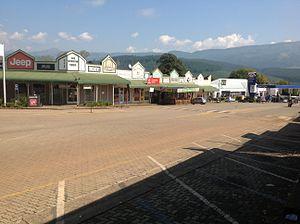
Sabie est une petite ville forestière située sur les bords de la rivière Sabie dans la province du Mpumalanga en Afrique du Sud.